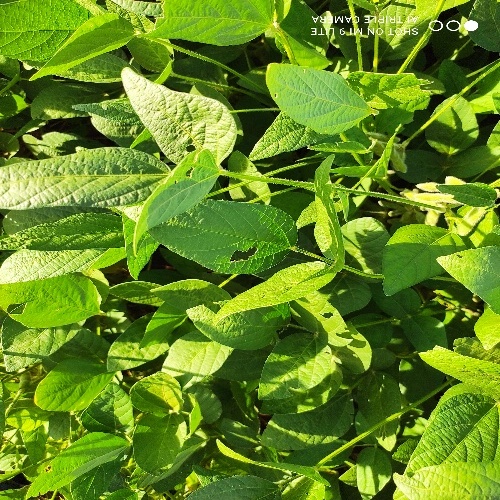
Label: Caterpillar